Wales at Six

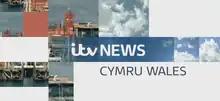

ITV News" Wales at Six" is the evening news programme broadcast and produced by ITV Cymru Wales.